Domingo Muñoz

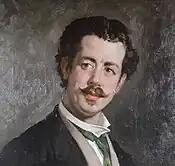
Domingo Muñoz (c.1869), by Francisco Pradilla.

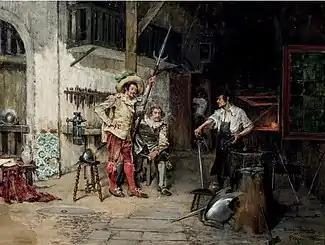
The Sword Sharpener

Domingo Muñoz Cuesta (1850, Madrid - 9 August 1935, Madrid) was a Spanish painter and illustrator; best known for genre scenes and historical period pieces, mostly on military themes.